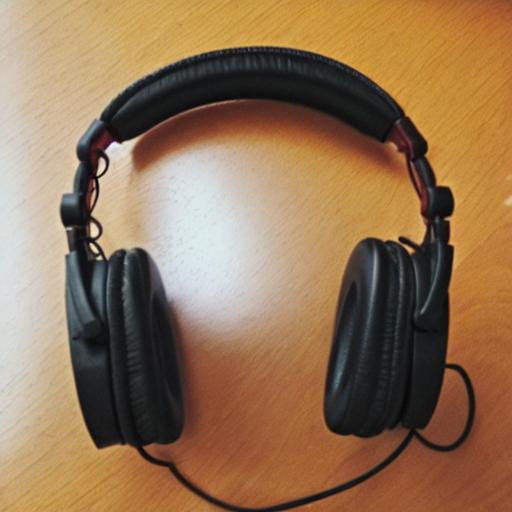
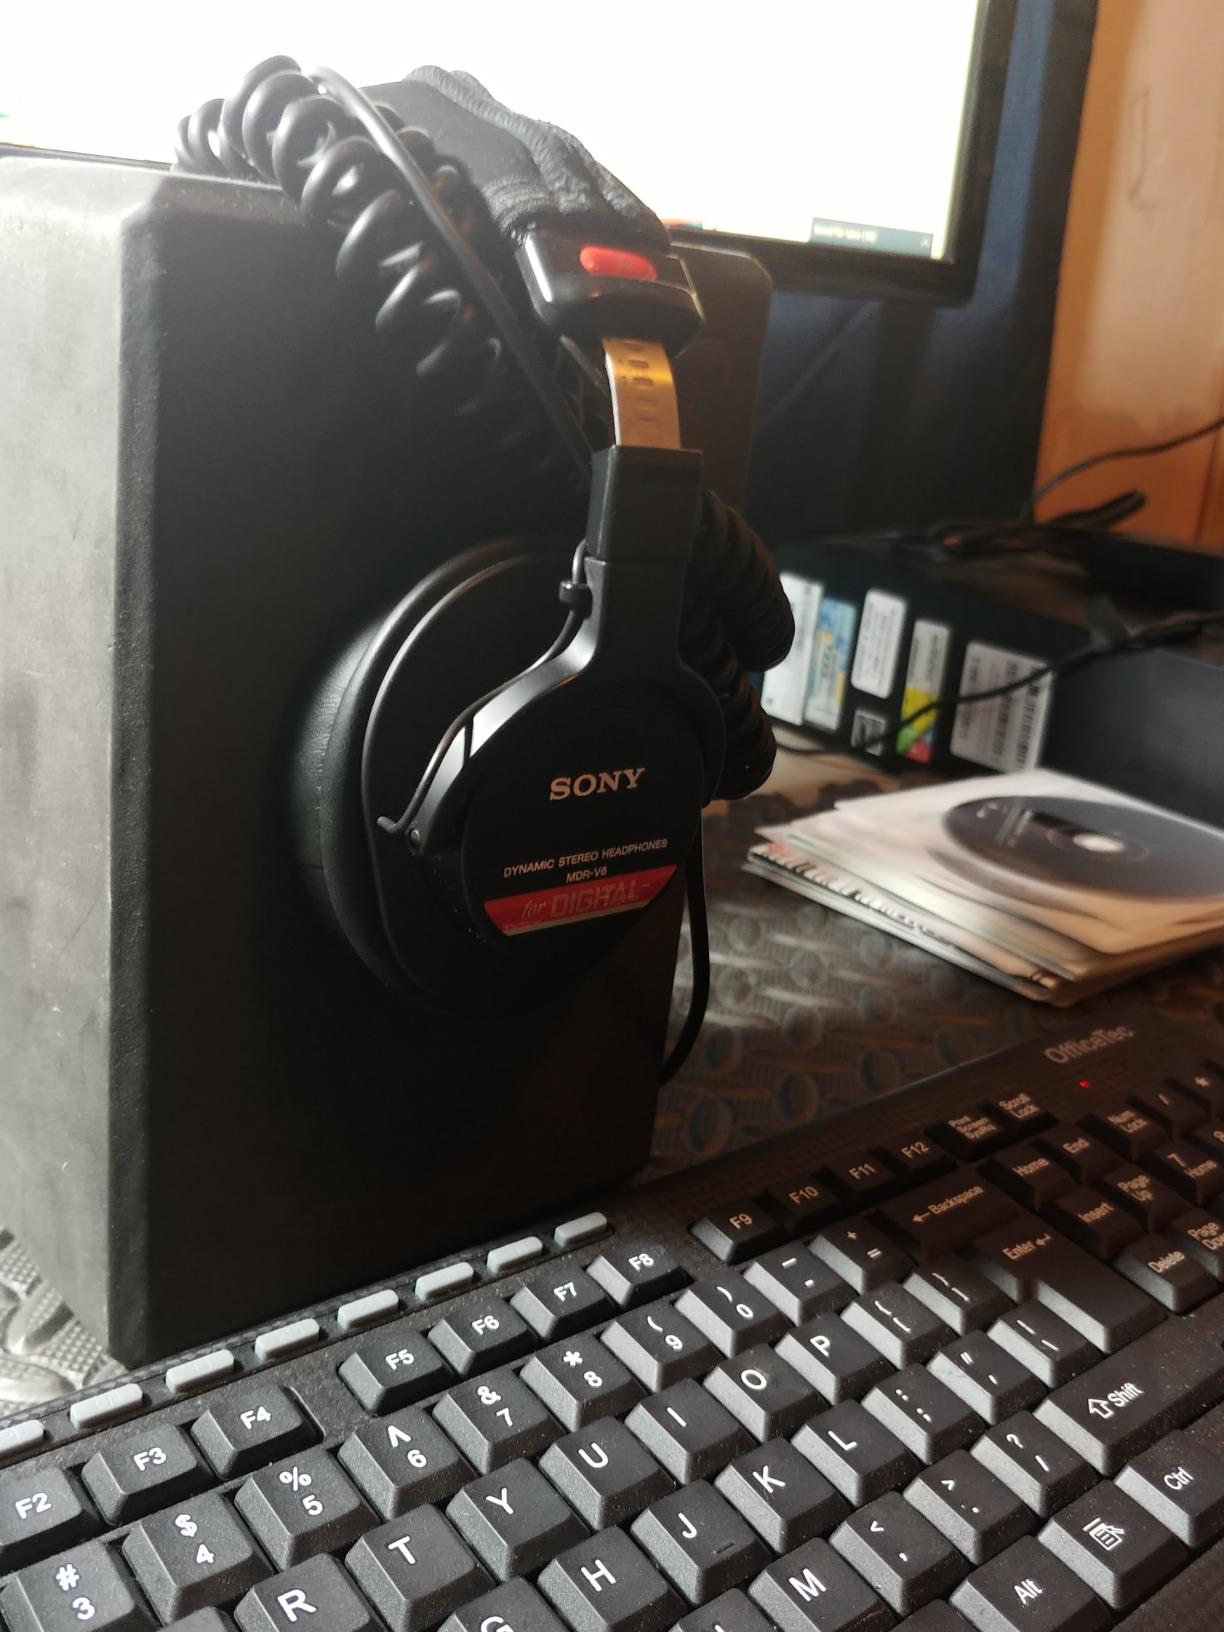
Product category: headphones
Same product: no